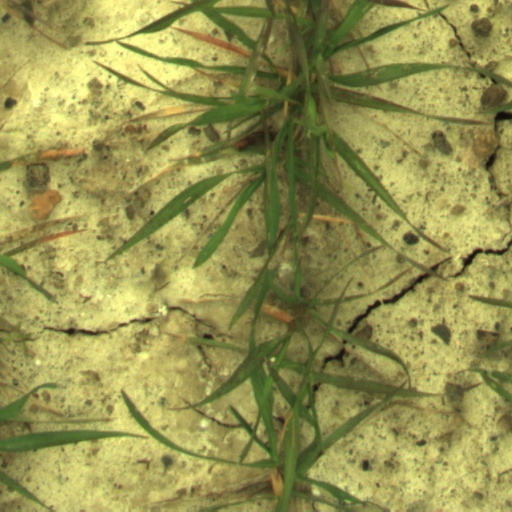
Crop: wheat